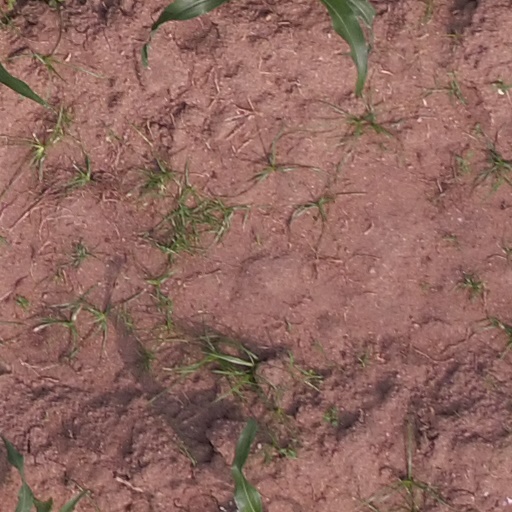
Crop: maize; corn